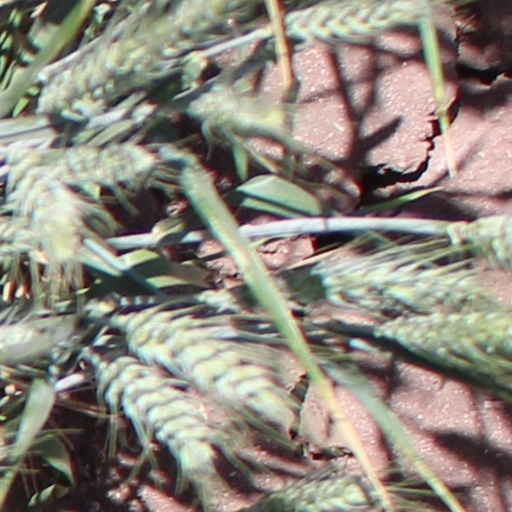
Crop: wheat